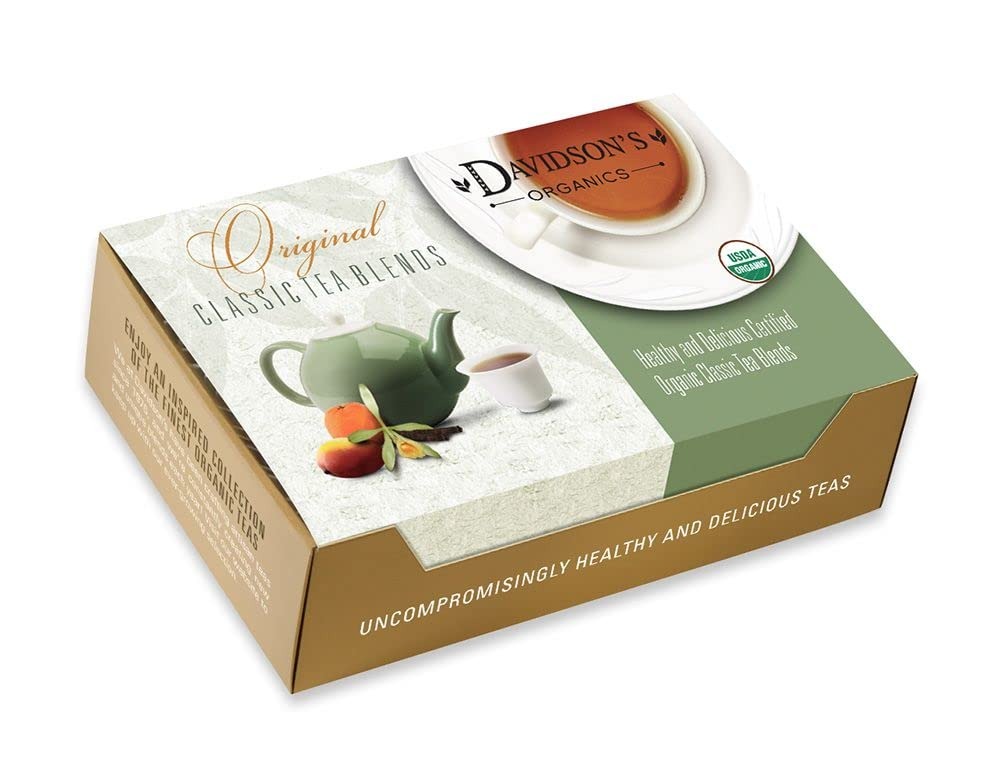
Item Name: Davidson's Organics, Darjeeling, 100-count Individually Wrapped Tea Bags
Bullet Point 1: Hailing from the foothills of the Himalayas, Davidson's Darjeeling is deeply flavorful and robust. Davidson’s Darjeeling black tea offers a complex and layered taste profile with wine-like undertones and light, floral top notes.
Bullet Point 2: LEAF TO CUP: From our farms in India to your family, Davidson’s Organics is a vertically integrated provider of premium teas at affordable prices. We grow, import, blend, package, and sell - overseeing the entire journey of our tea from the leaf cuttings to the infusion in your cup.
Bullet Point 3: ALWAYS ORGANIC: Davidson’s Organics is a 3rd generation organic tea grower delivering on its promise of providing top-notch USDA certified organic teas. Our teas are grown non-GMO & free from harmful chemicals and pesticides. We are responsibly sourced and sustainably farmed. We believe in the holistic health of our farms, farmers, plants & animals.
Bullet Point 4: A CUP OF WELLNESS: Davidson’s offers a diverse selection of tea blends for the most discerning palates. From loose leaves to tea bags & iced, and from ayurvedic to herbal, our organic teas deliver the perfect pick me up or a restful respite. Enjoy our balanced tea blends for optimal health and sipping pleasure.
Bullet Point 5: TRUST OUR TEA: Davidson's Organics was the first purveyor of fine organic teas. Since 1976, we’ve worked tirelessly to develop blends that are true reflections of their names, while being committed to sourcing healthy ingredients grown by generations of skilled small farmers. Enjoy Davidson's Organics, the organic tea that sets the standards for the highest quality.
Value: 100.0
Unit: count

Price: 33.41